Leif Boork

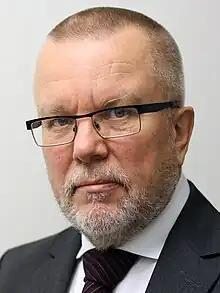
Leif Boork in December 2011

Leif Erik Boork (born 3 July 1949 in Stockholm, Sweden) is a Swedish former ice hockey coach, who was the head coach for Djurgårdens IF, Brynäs IF, Almtuna IS, and Norway's national ice hockey team.